Question: Please indicate a possible affordance area of badminton_racket that can be used for holding
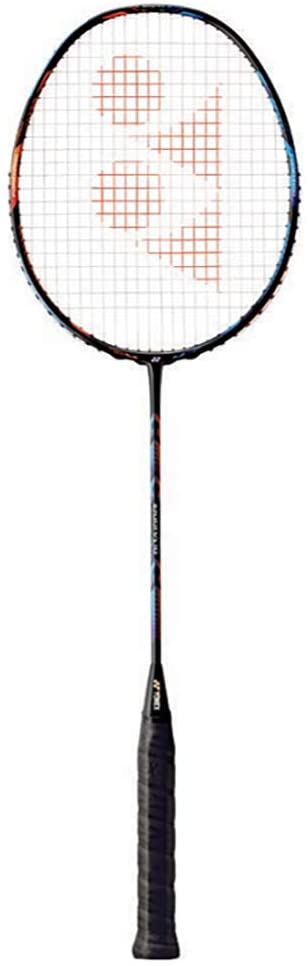
Answer: [130.723, 711.407, 180.187, 957.271]